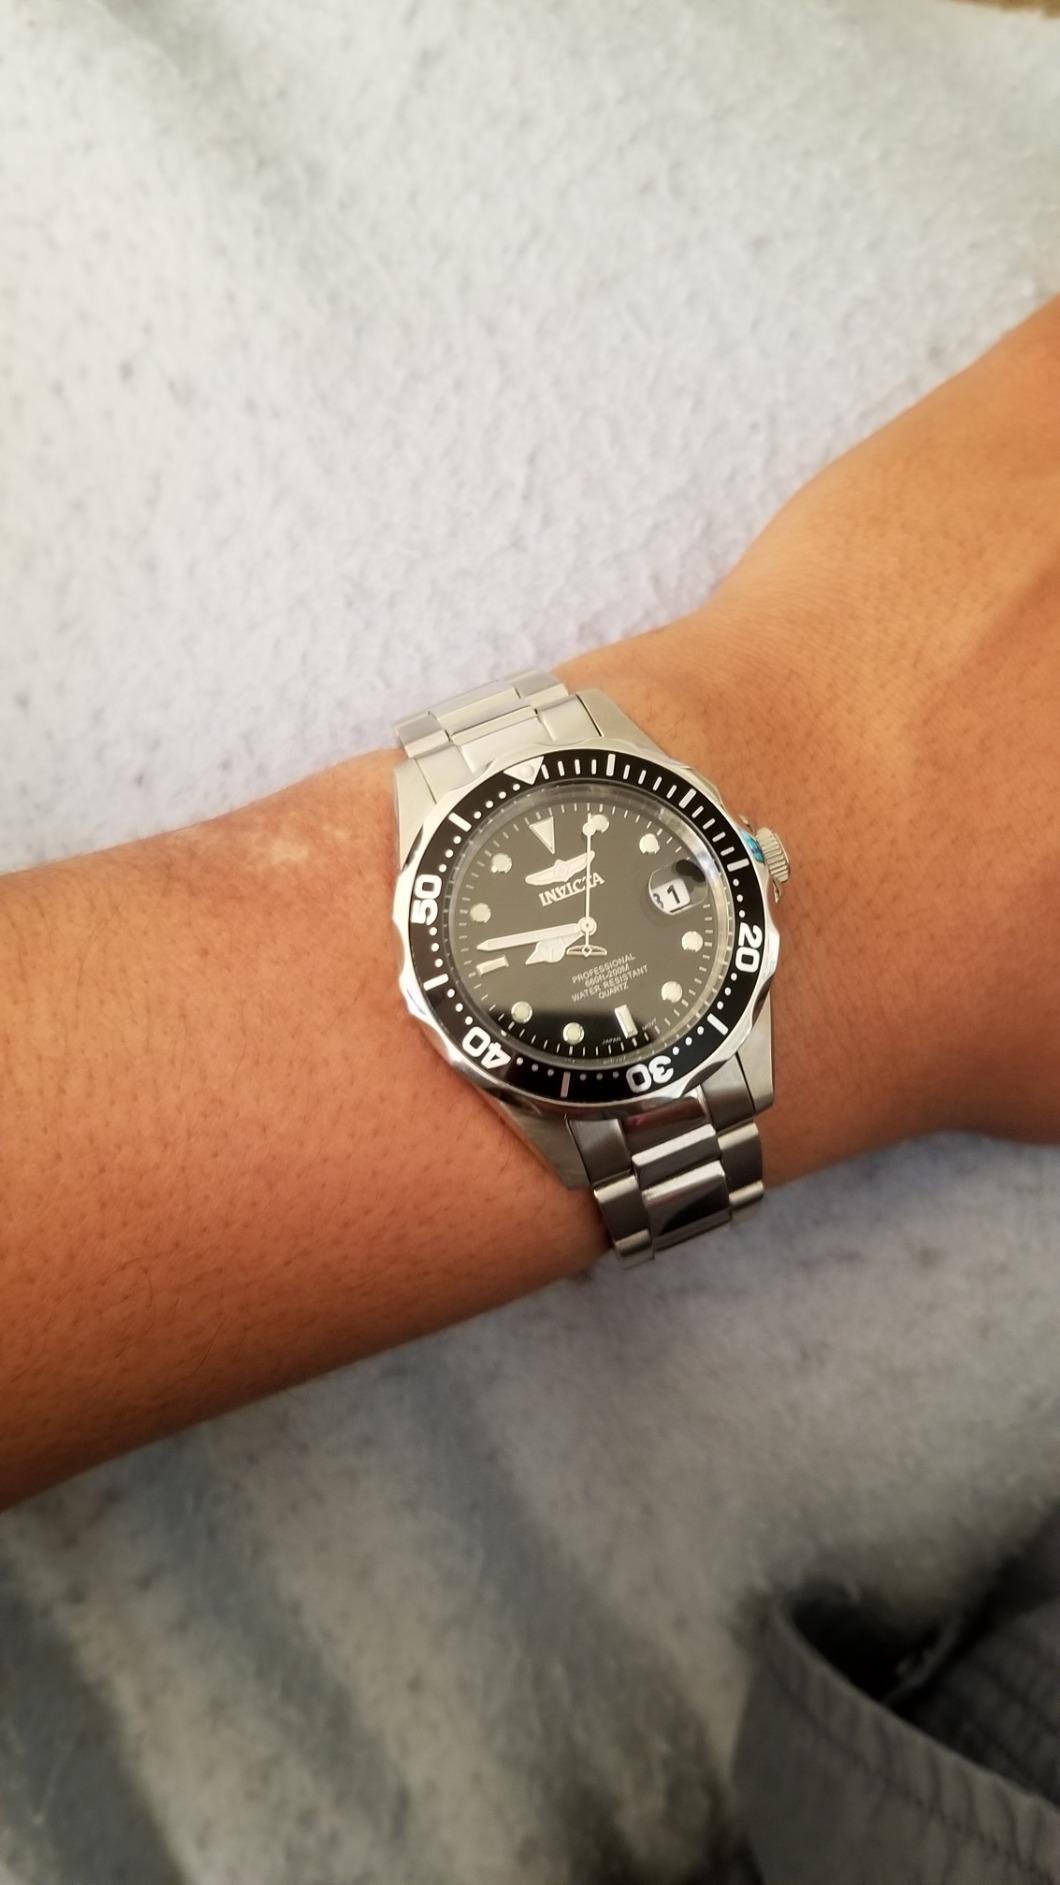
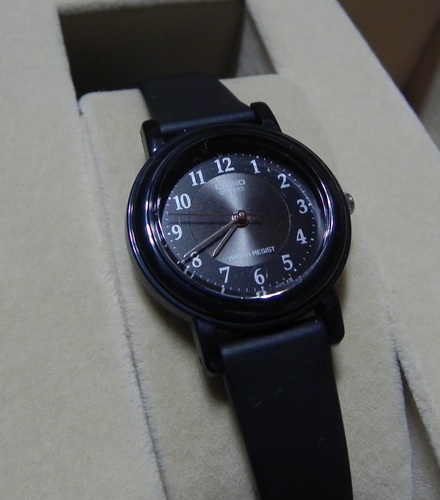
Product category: accessories_watch
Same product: no